Spider-Woman (Jessica Drew)

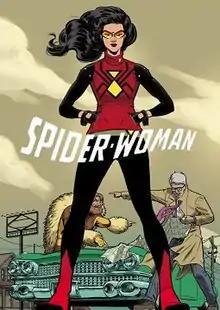
Jessica Drew's new look in the aftermath of Spider-Verse was the first costume change in more than 35 years since the character's creation. "Spider-Woman" (vol. 5) #9. Cover art by Javier Rodríguez.

Knowing the universe will end soon, Reed Richards and Susan Storm choose Jessica and Natasha Romanoff to copilot a ship that will contain a handpicked few to restart humanity and escape the destruction of the universe. Their ship is shot down when the Children of Tomorrow from the Ultimate Universe invade, and she and the ship's passengers are killed in the ensuing explosion. This timeline and the resulting deaths were later undone.